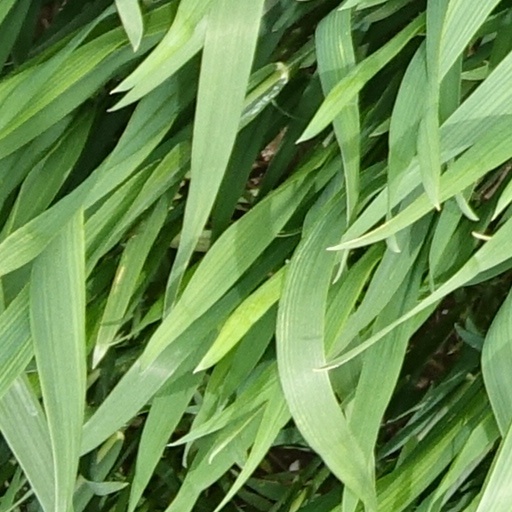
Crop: wheat